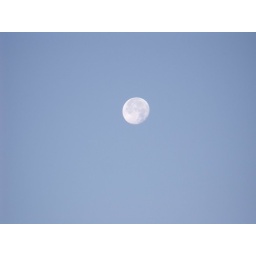
the moon shining bright in the blue sky